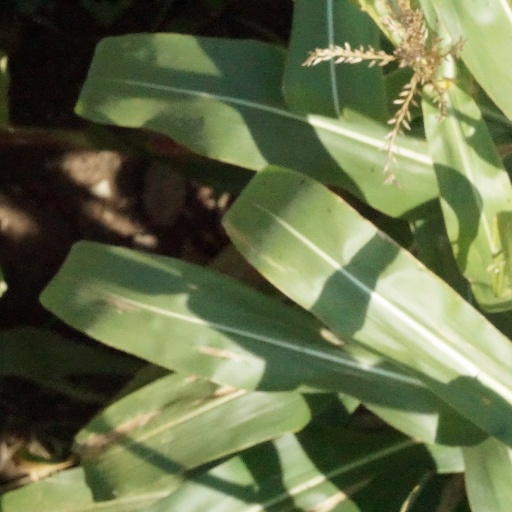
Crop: maize; corn